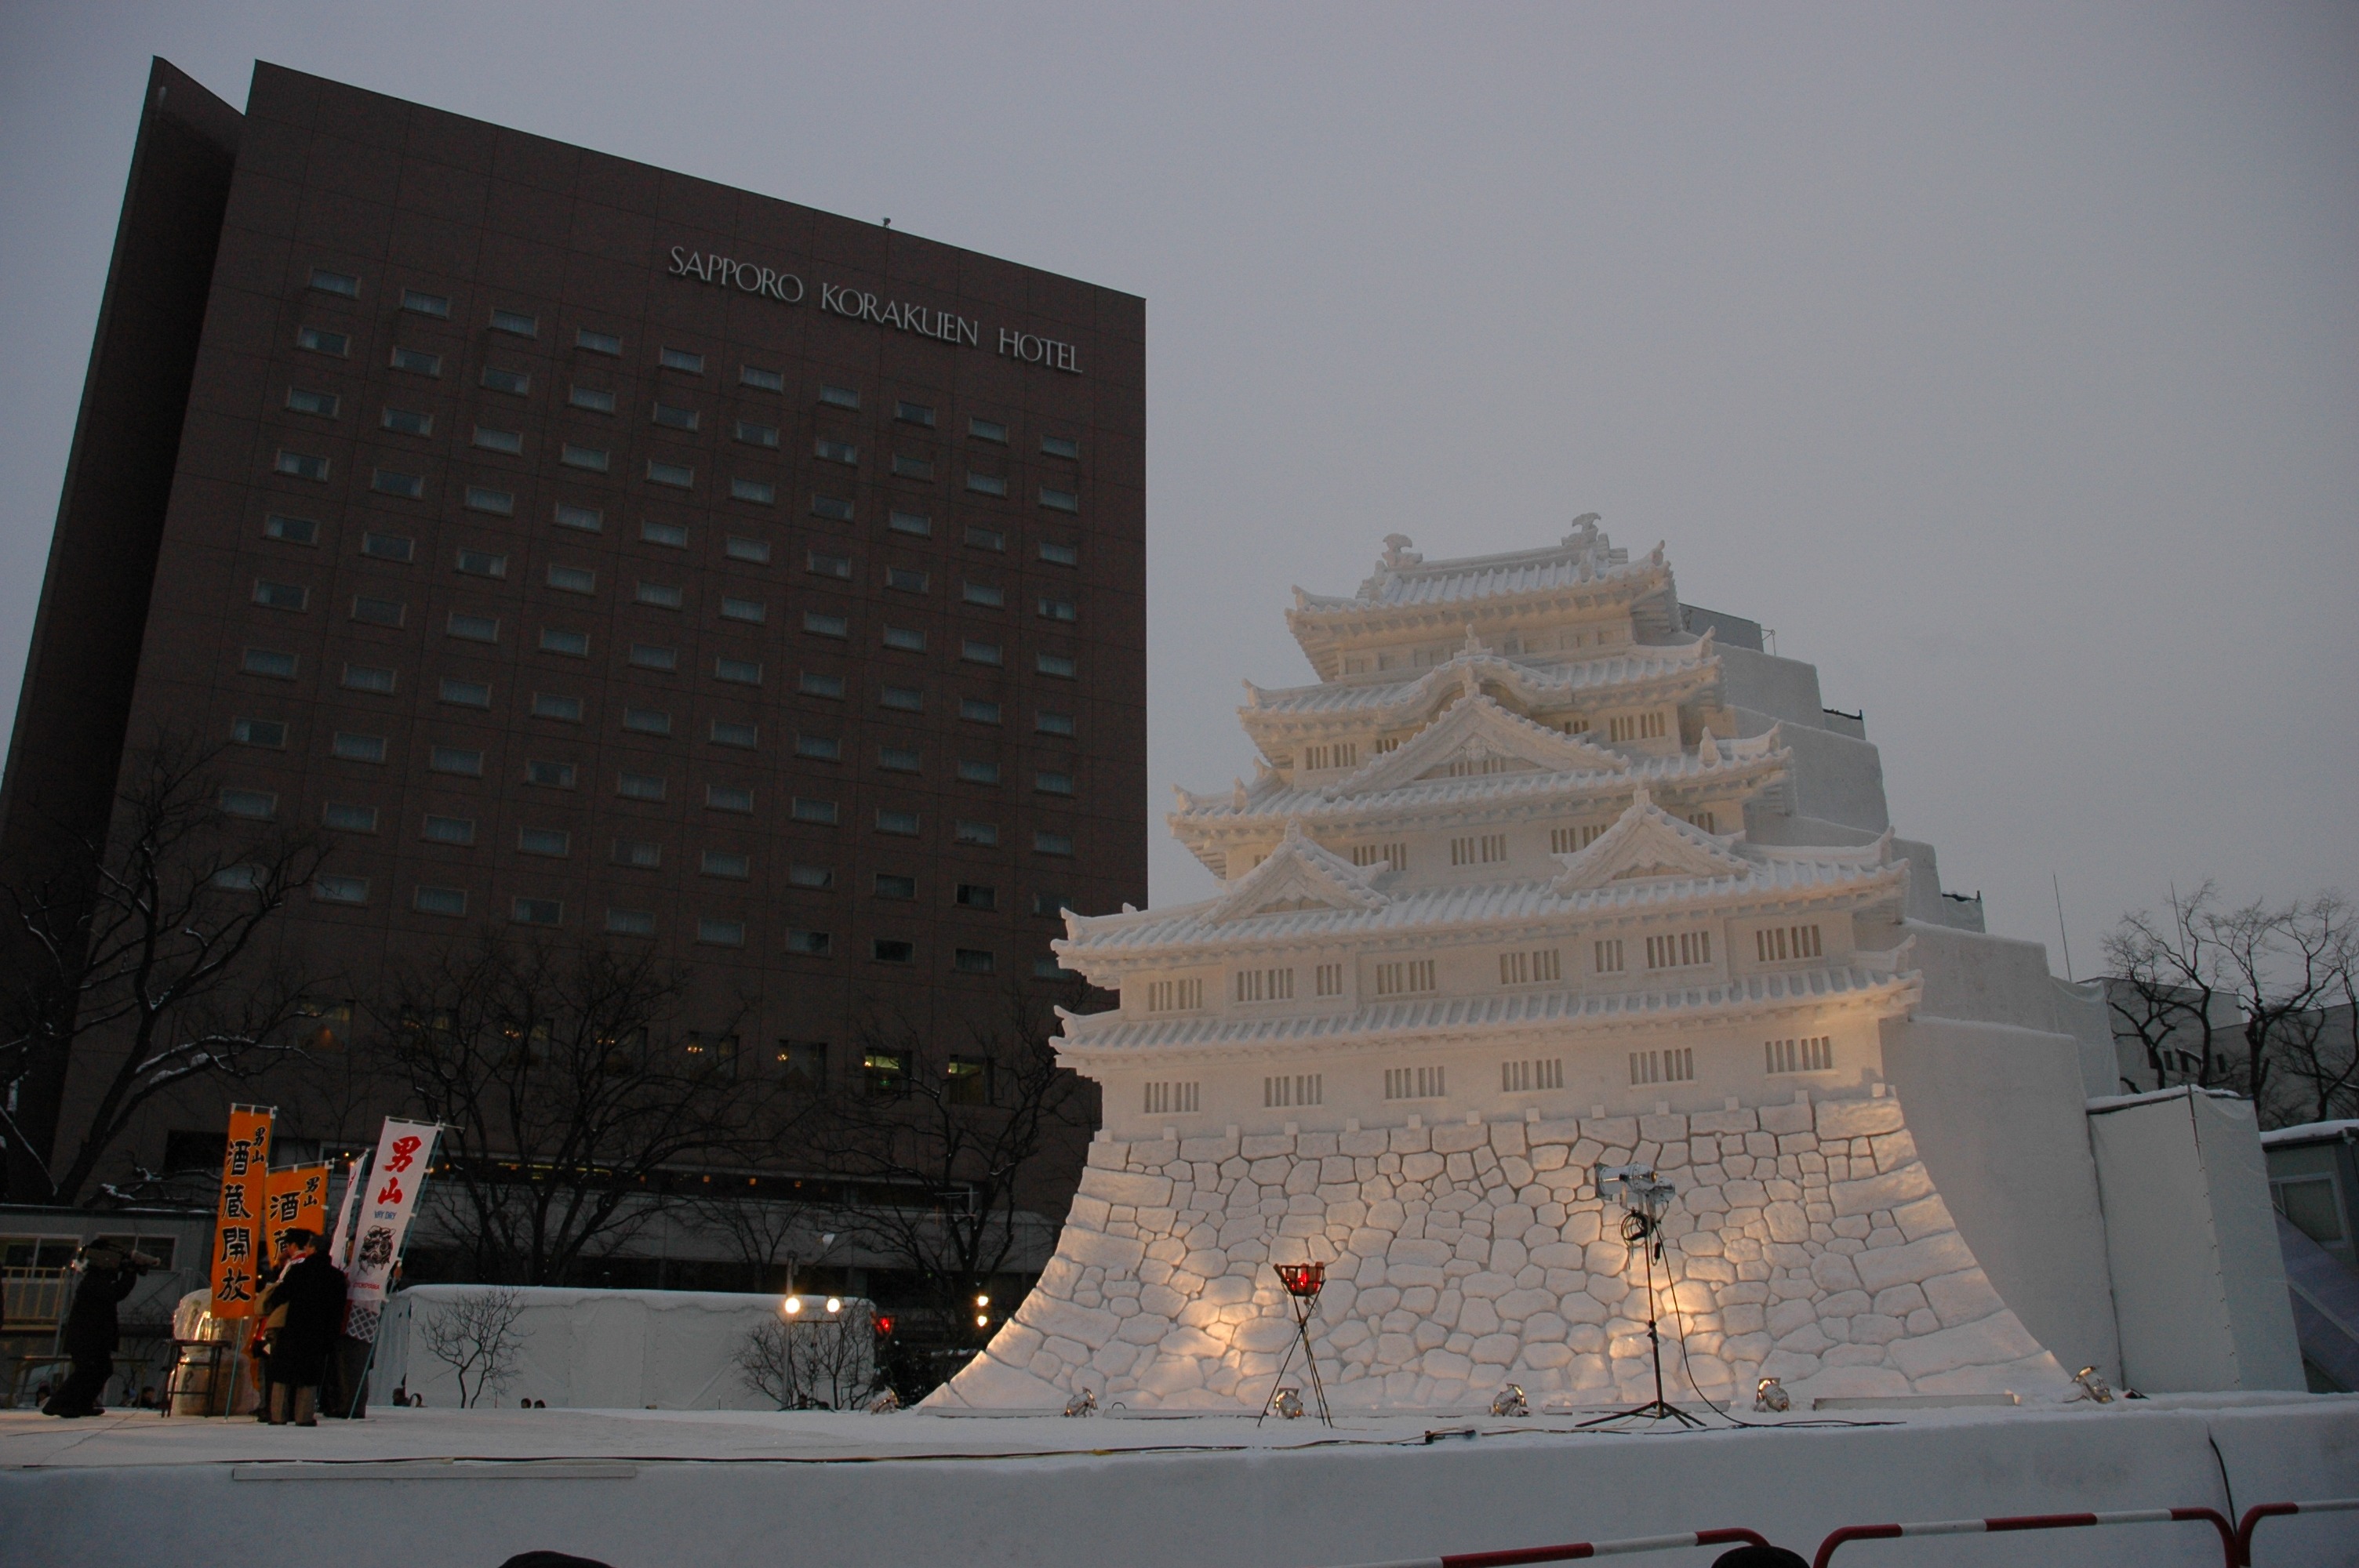
snow, winter, night, monument, ice, frozen, japan, temple, frosty, winter magic, crystals, ice sculpture, ice palace